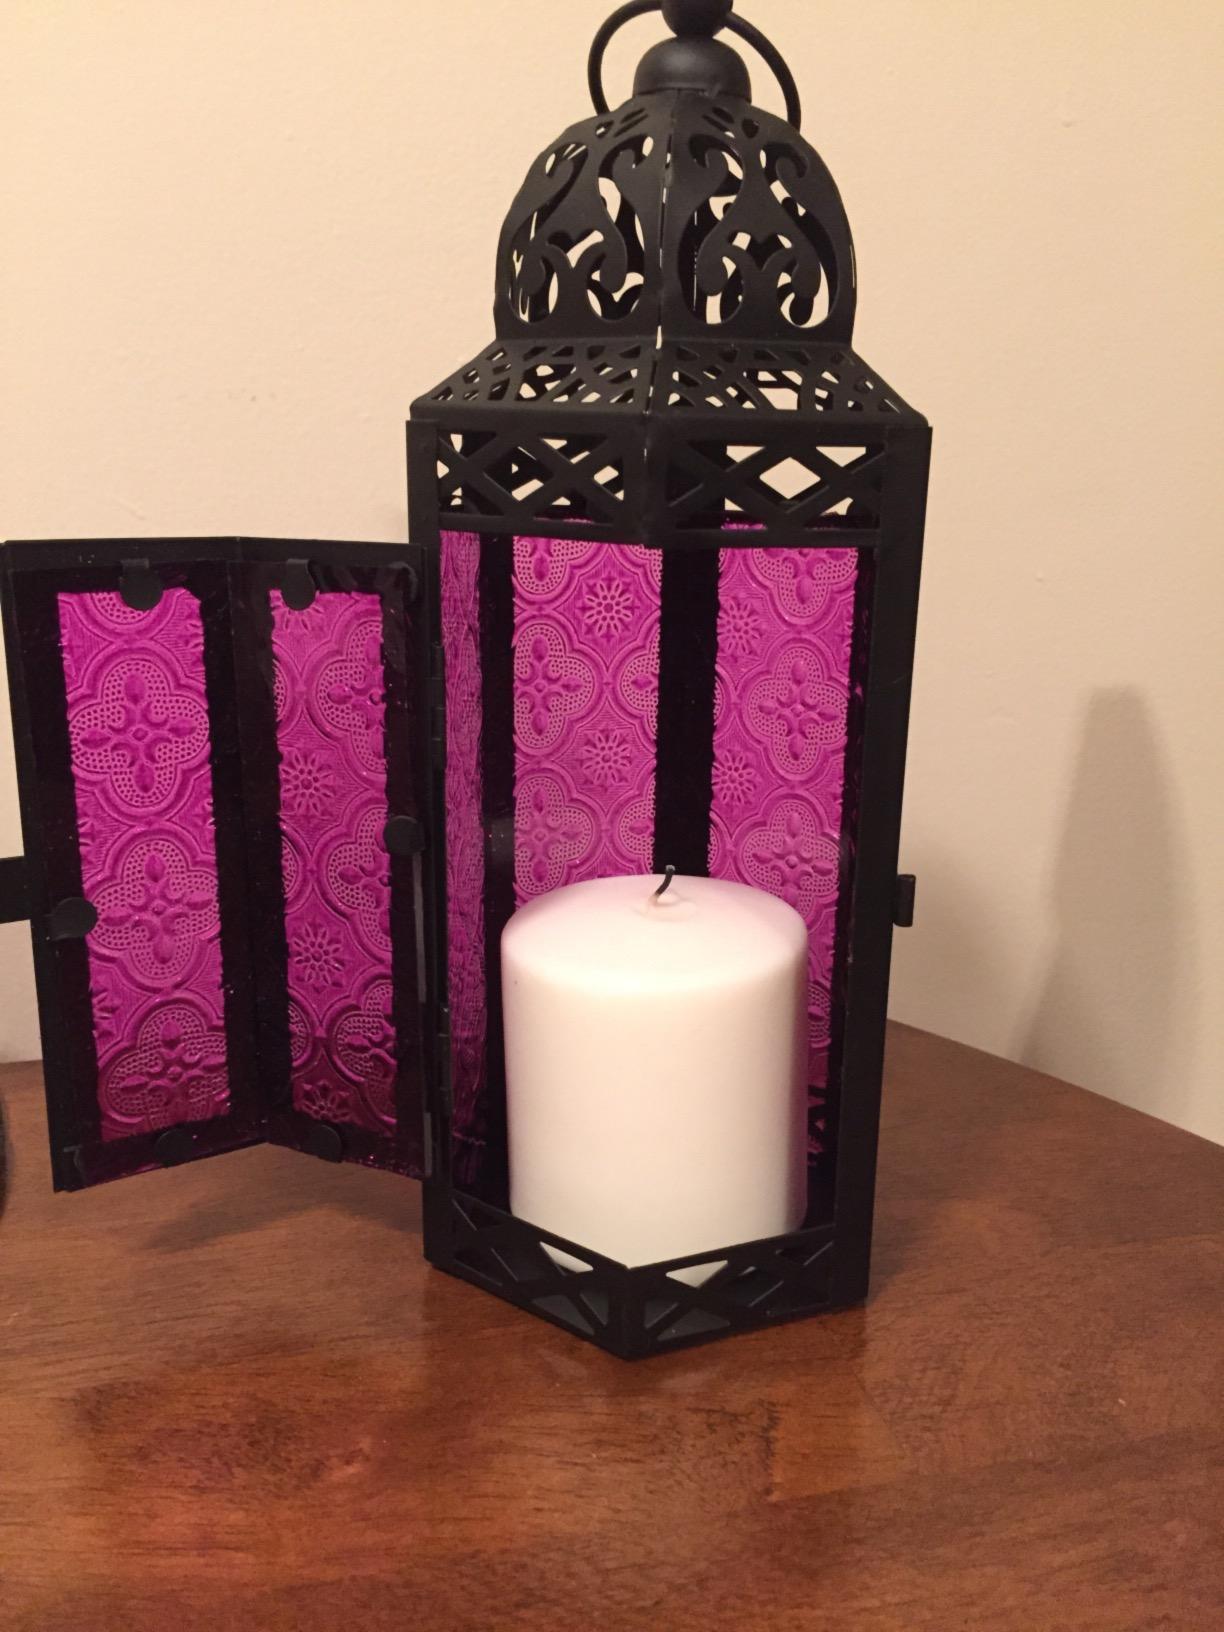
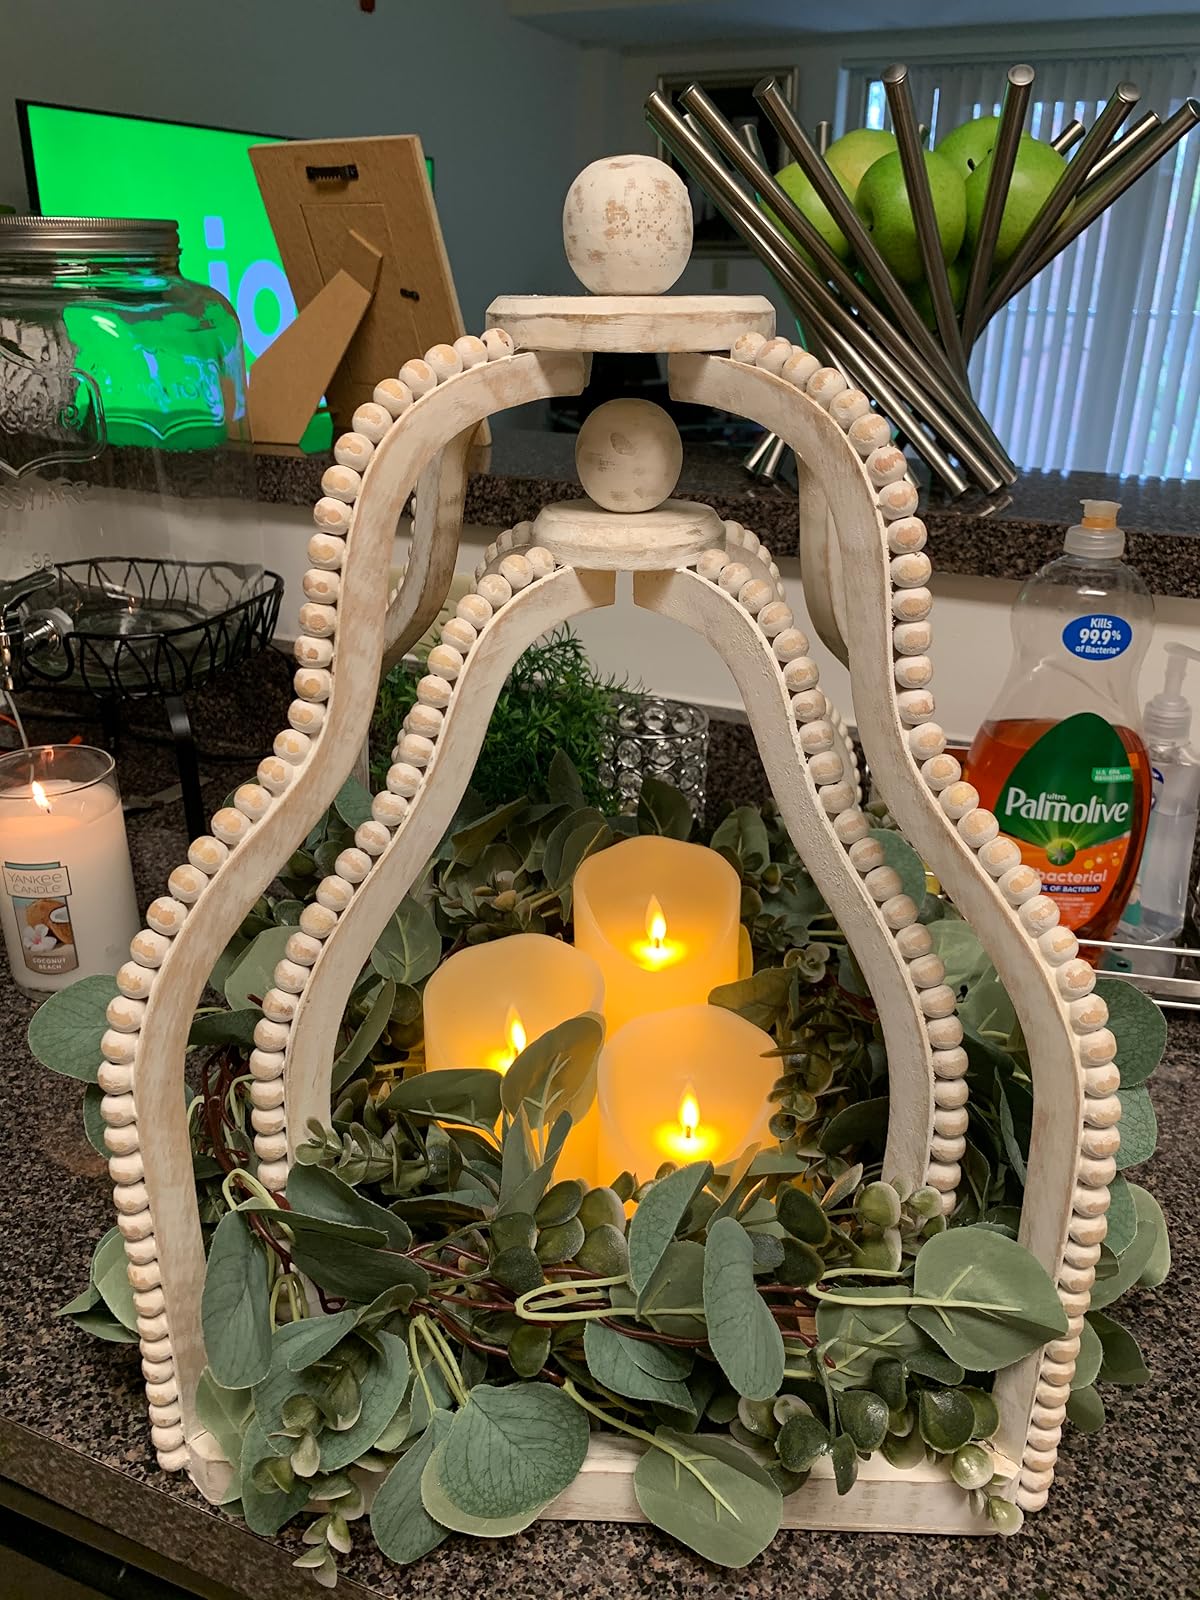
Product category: lantern
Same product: no